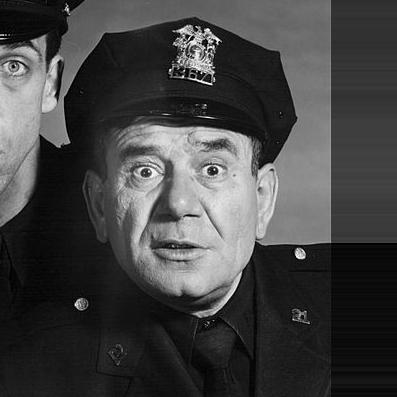
Age: 35